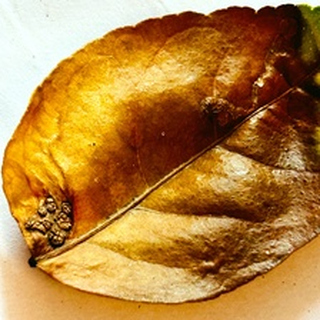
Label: lemon_dry_leaf